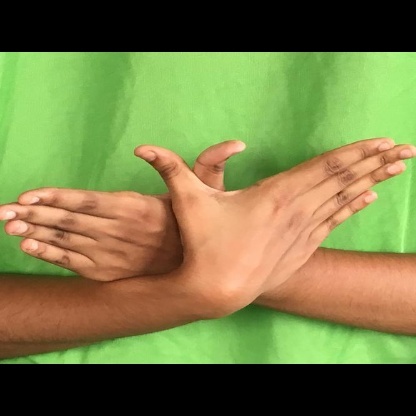
Mudra: Garuda